Cedric Simmons

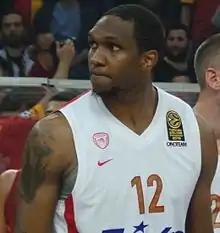
Simmons with Olympiacos in 2013

Cedric Simmons (born January 3, 1986) is an American-born Bulgarian professional basketball player for SeaHorses Mikawa in the Japanese B.League. He was born in the United States, but also holds Bulgarian citizenship, and has played for the senior men's Bulgarian national basketball team. A power forward-center, Simmons was selected by the New Orleans Hornets, in the first round (15th overall pick) of the 2006 NBA draft.